House of Trastámara

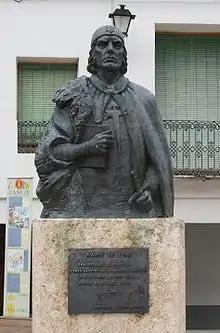
Statue of Álvaro de Luna in Cañete

John II came to power upon his mother's death in 1418. He was now a cousin to the King of Aragon, as Alfonso ascended to the throne upon Ferdinand I's death. John married Maria, the sister of Alfonso V of Aragon. Alfonso himself had already married John's sister, Maria, making the two rulers both cousins and brothers-in-law twice over. John II was now also a cousin and brother-in-law to Alfonso's brothers John and Henry, known collectively as the Infantes of Aragon, who had been given large amounts of land in Castile while their father worked as regent during John II's childhood.